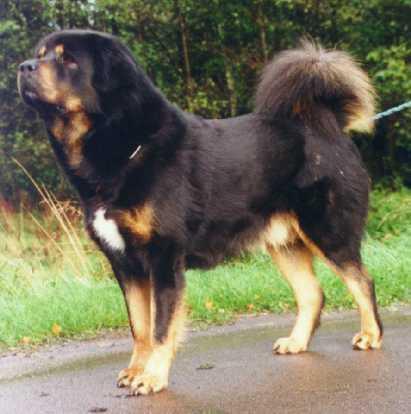
Tibetan_mastiff